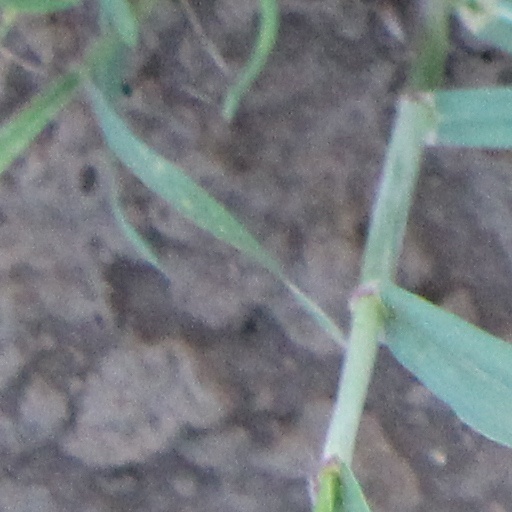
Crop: wheat